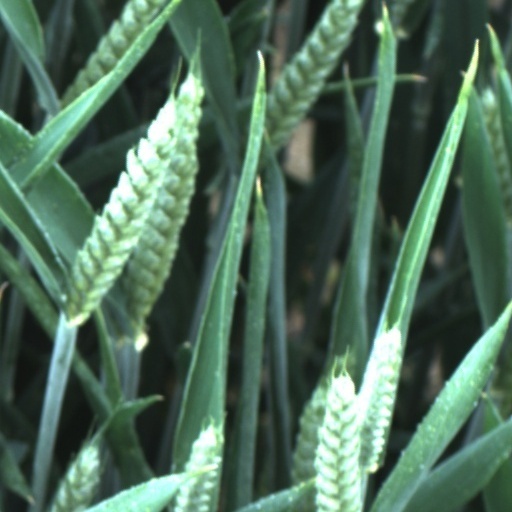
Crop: wheat